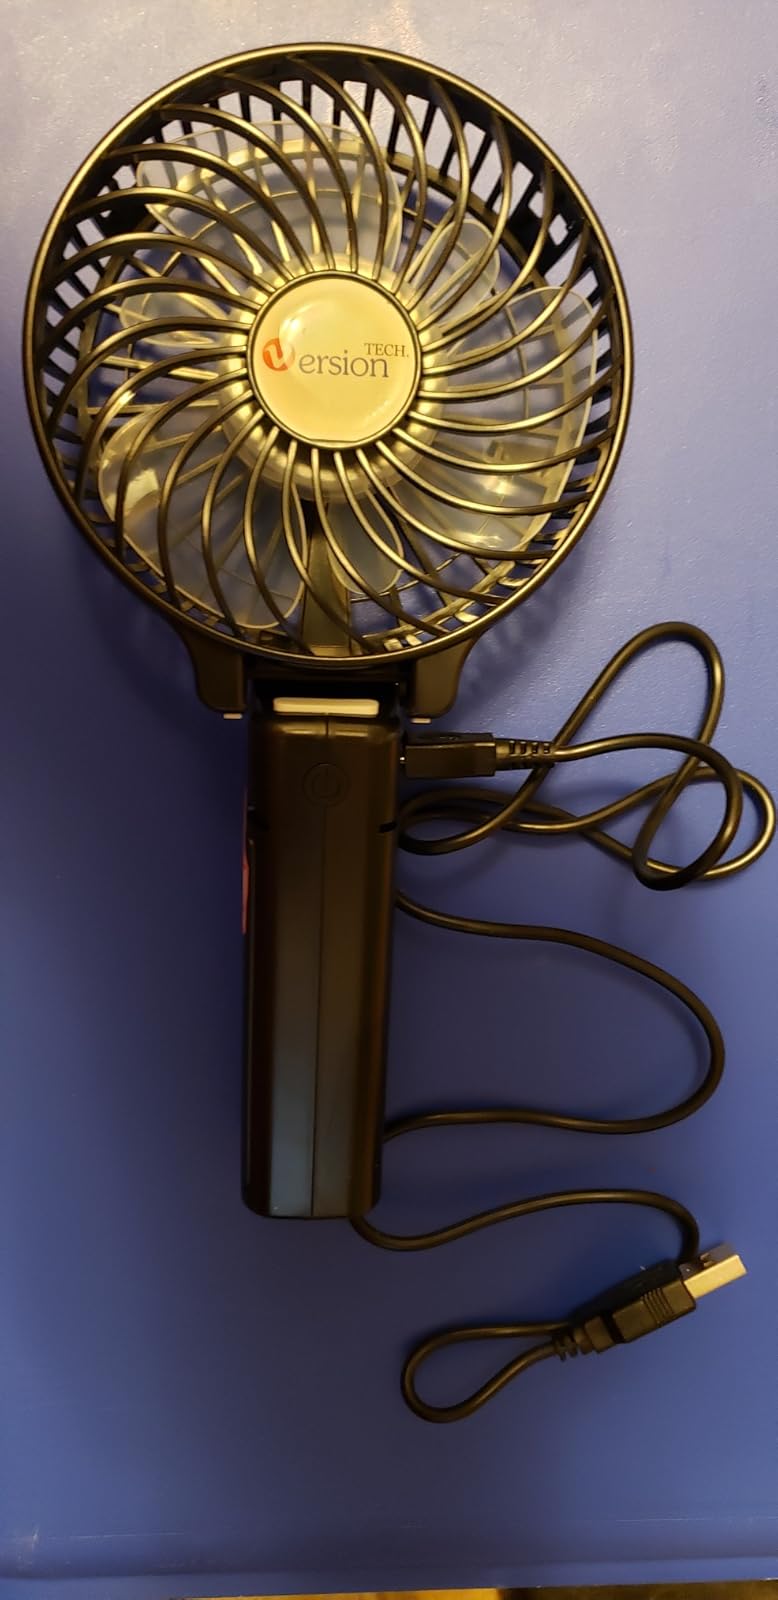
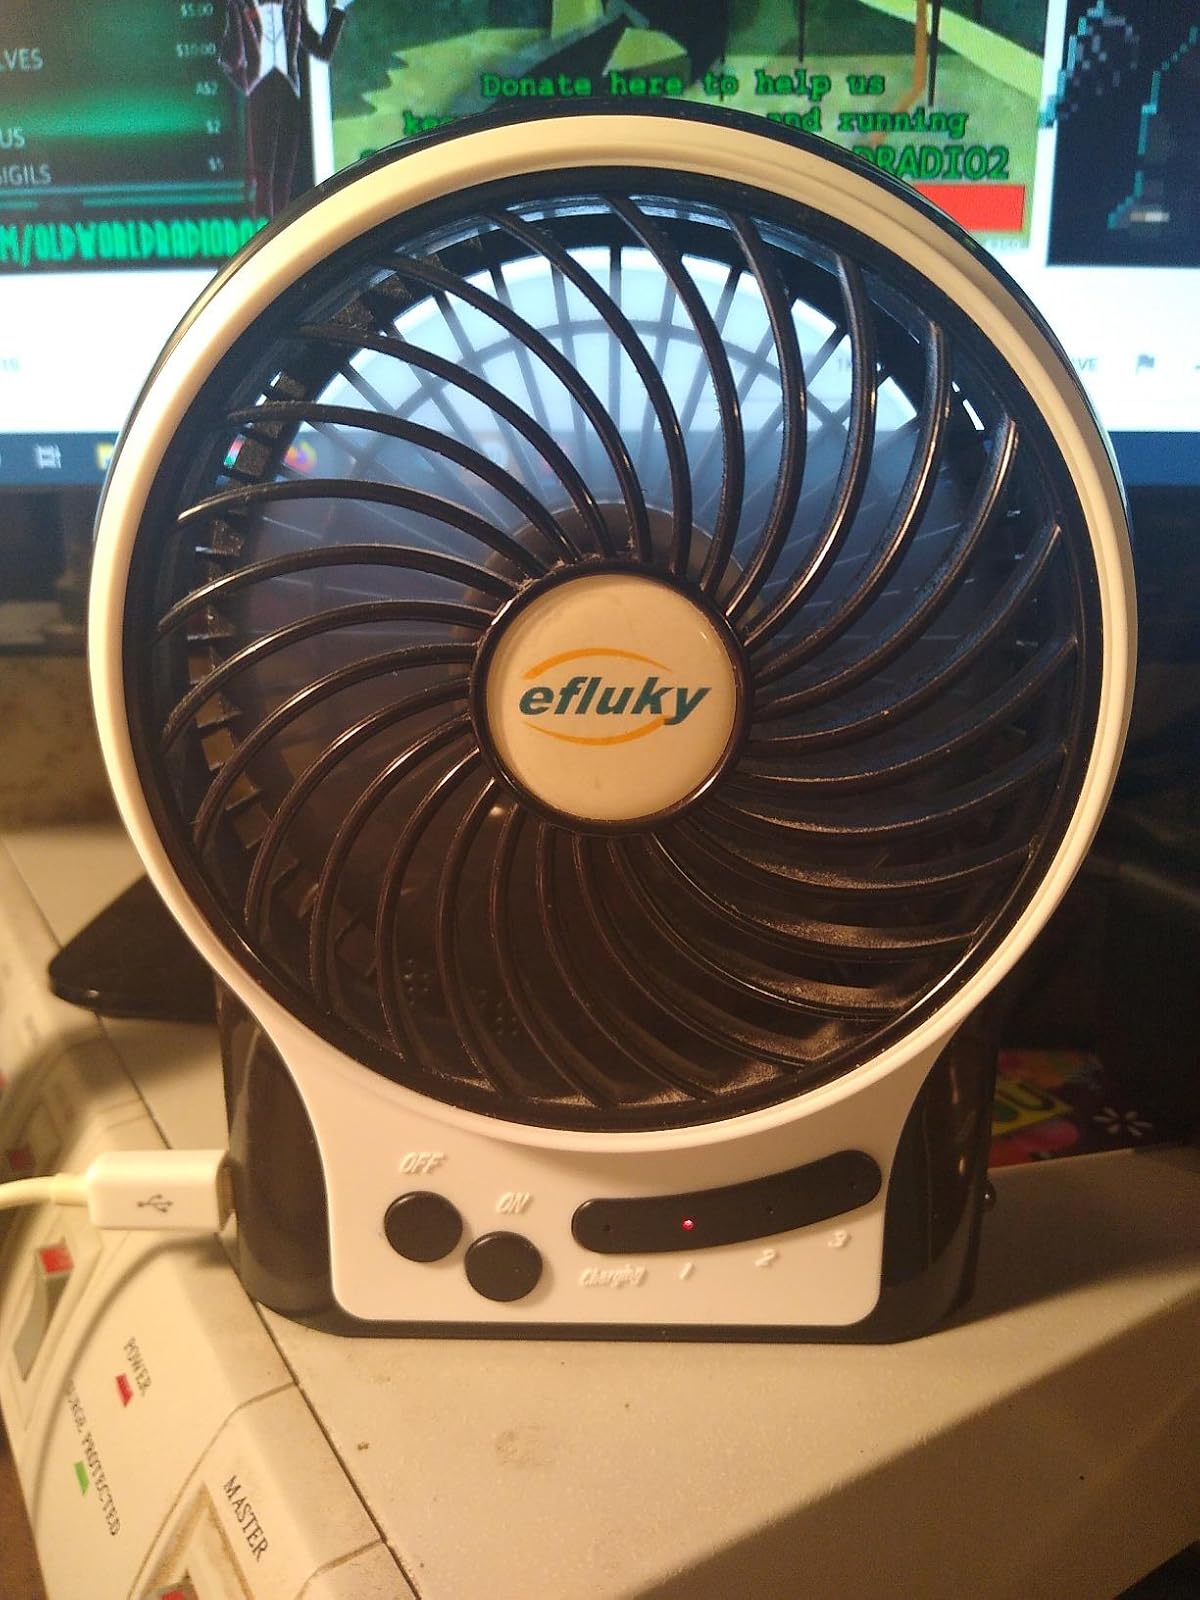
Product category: fan
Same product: no